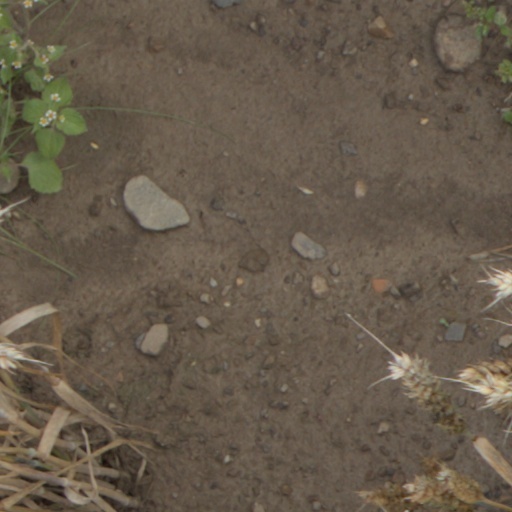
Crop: wheat